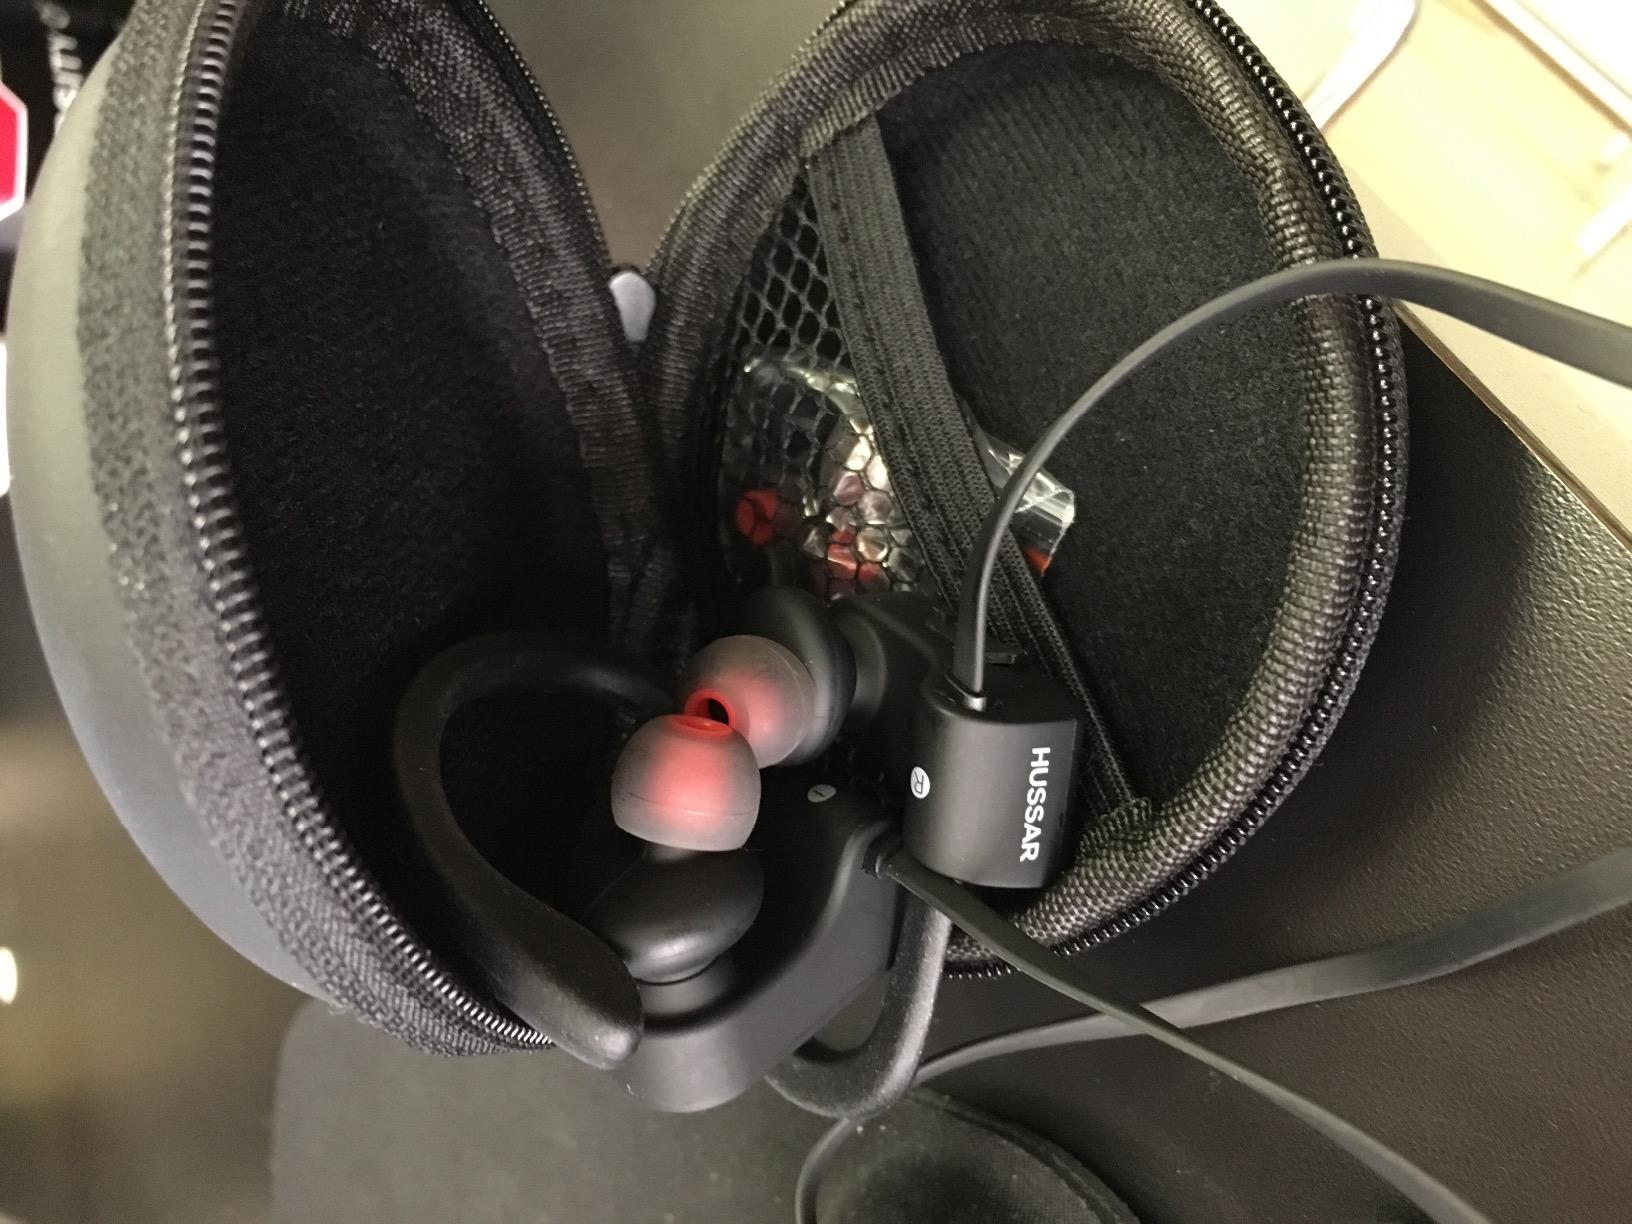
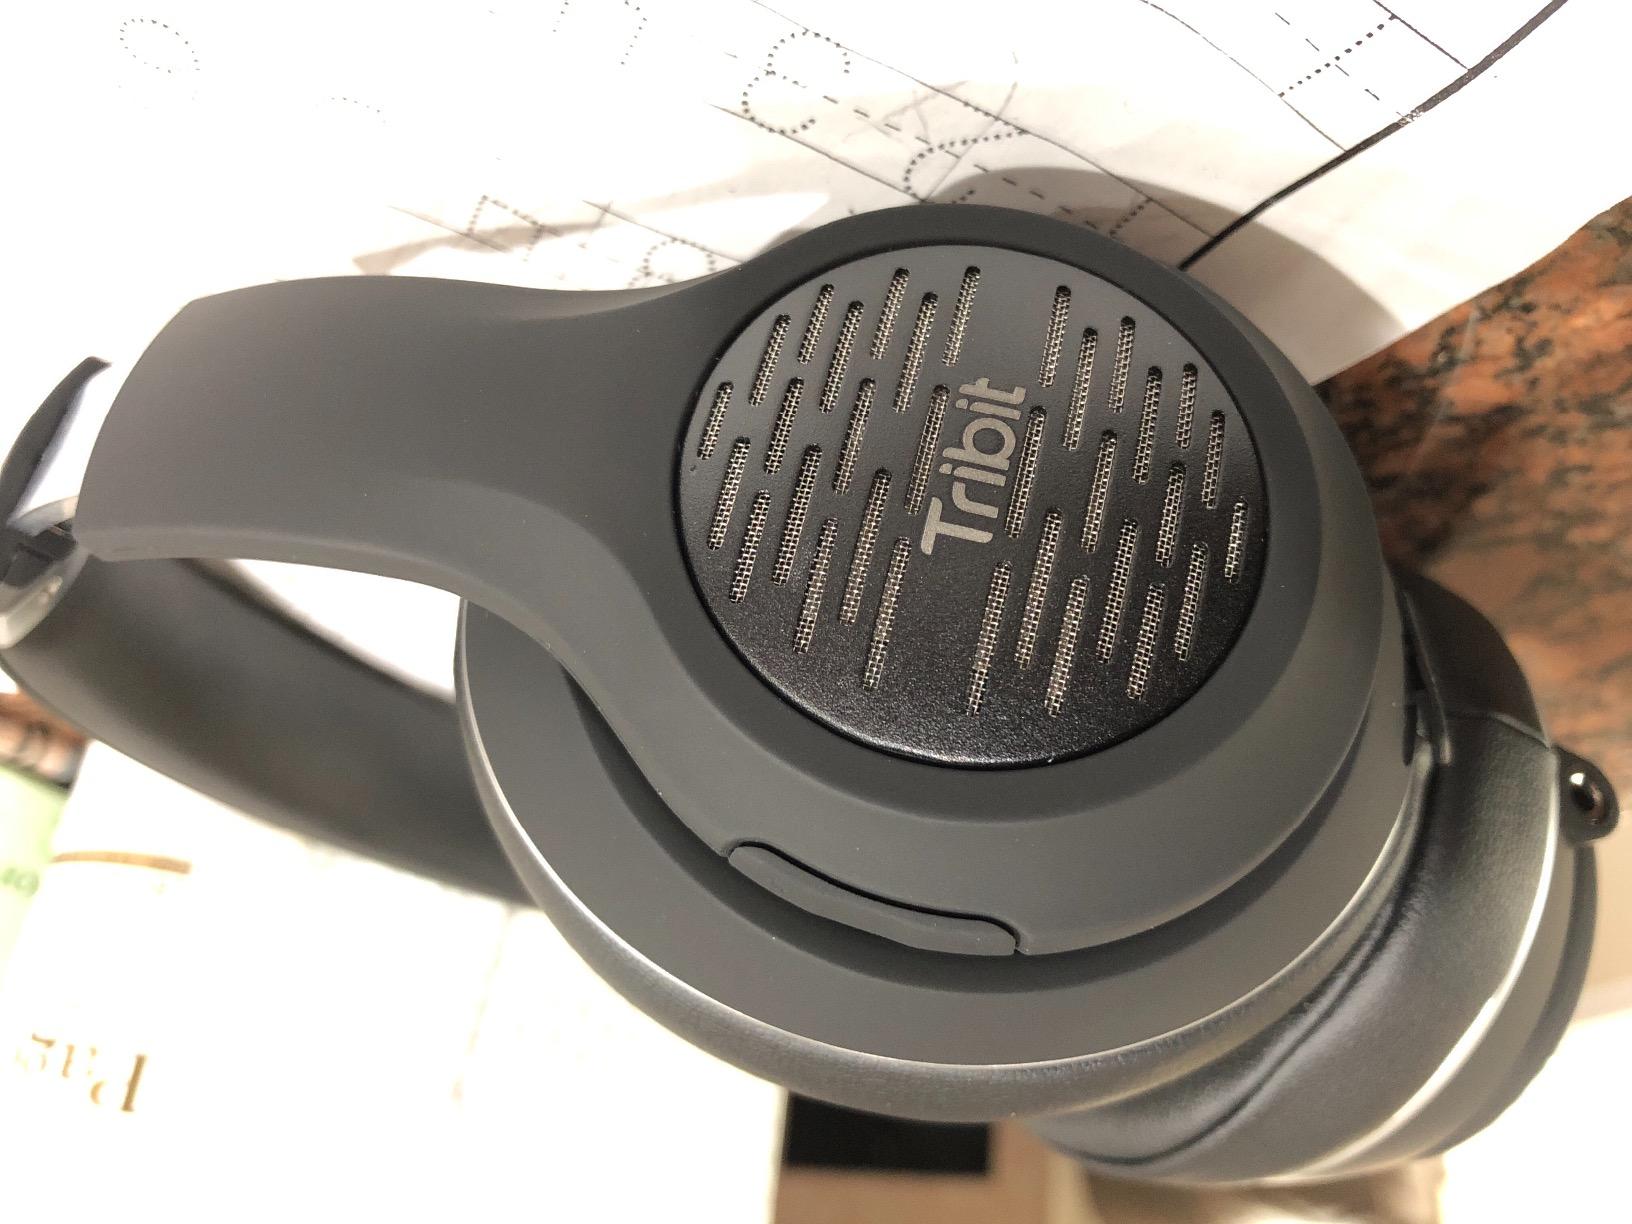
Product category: headphones
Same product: no